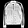
Label: Coat